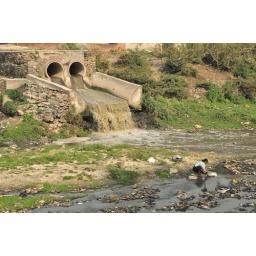
A woman washing her family's clothes in a river near the sewage outside of Pashupati, Nepal